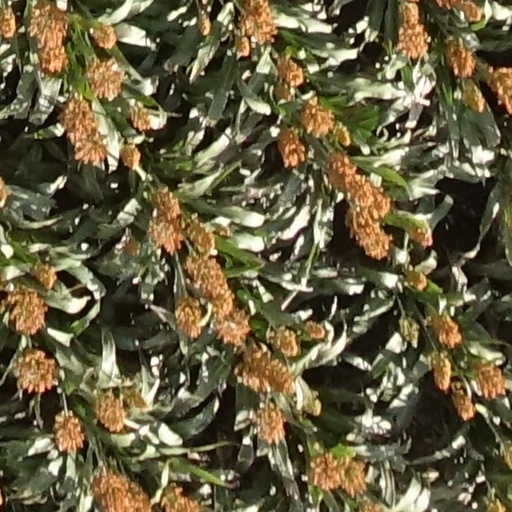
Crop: sorghum